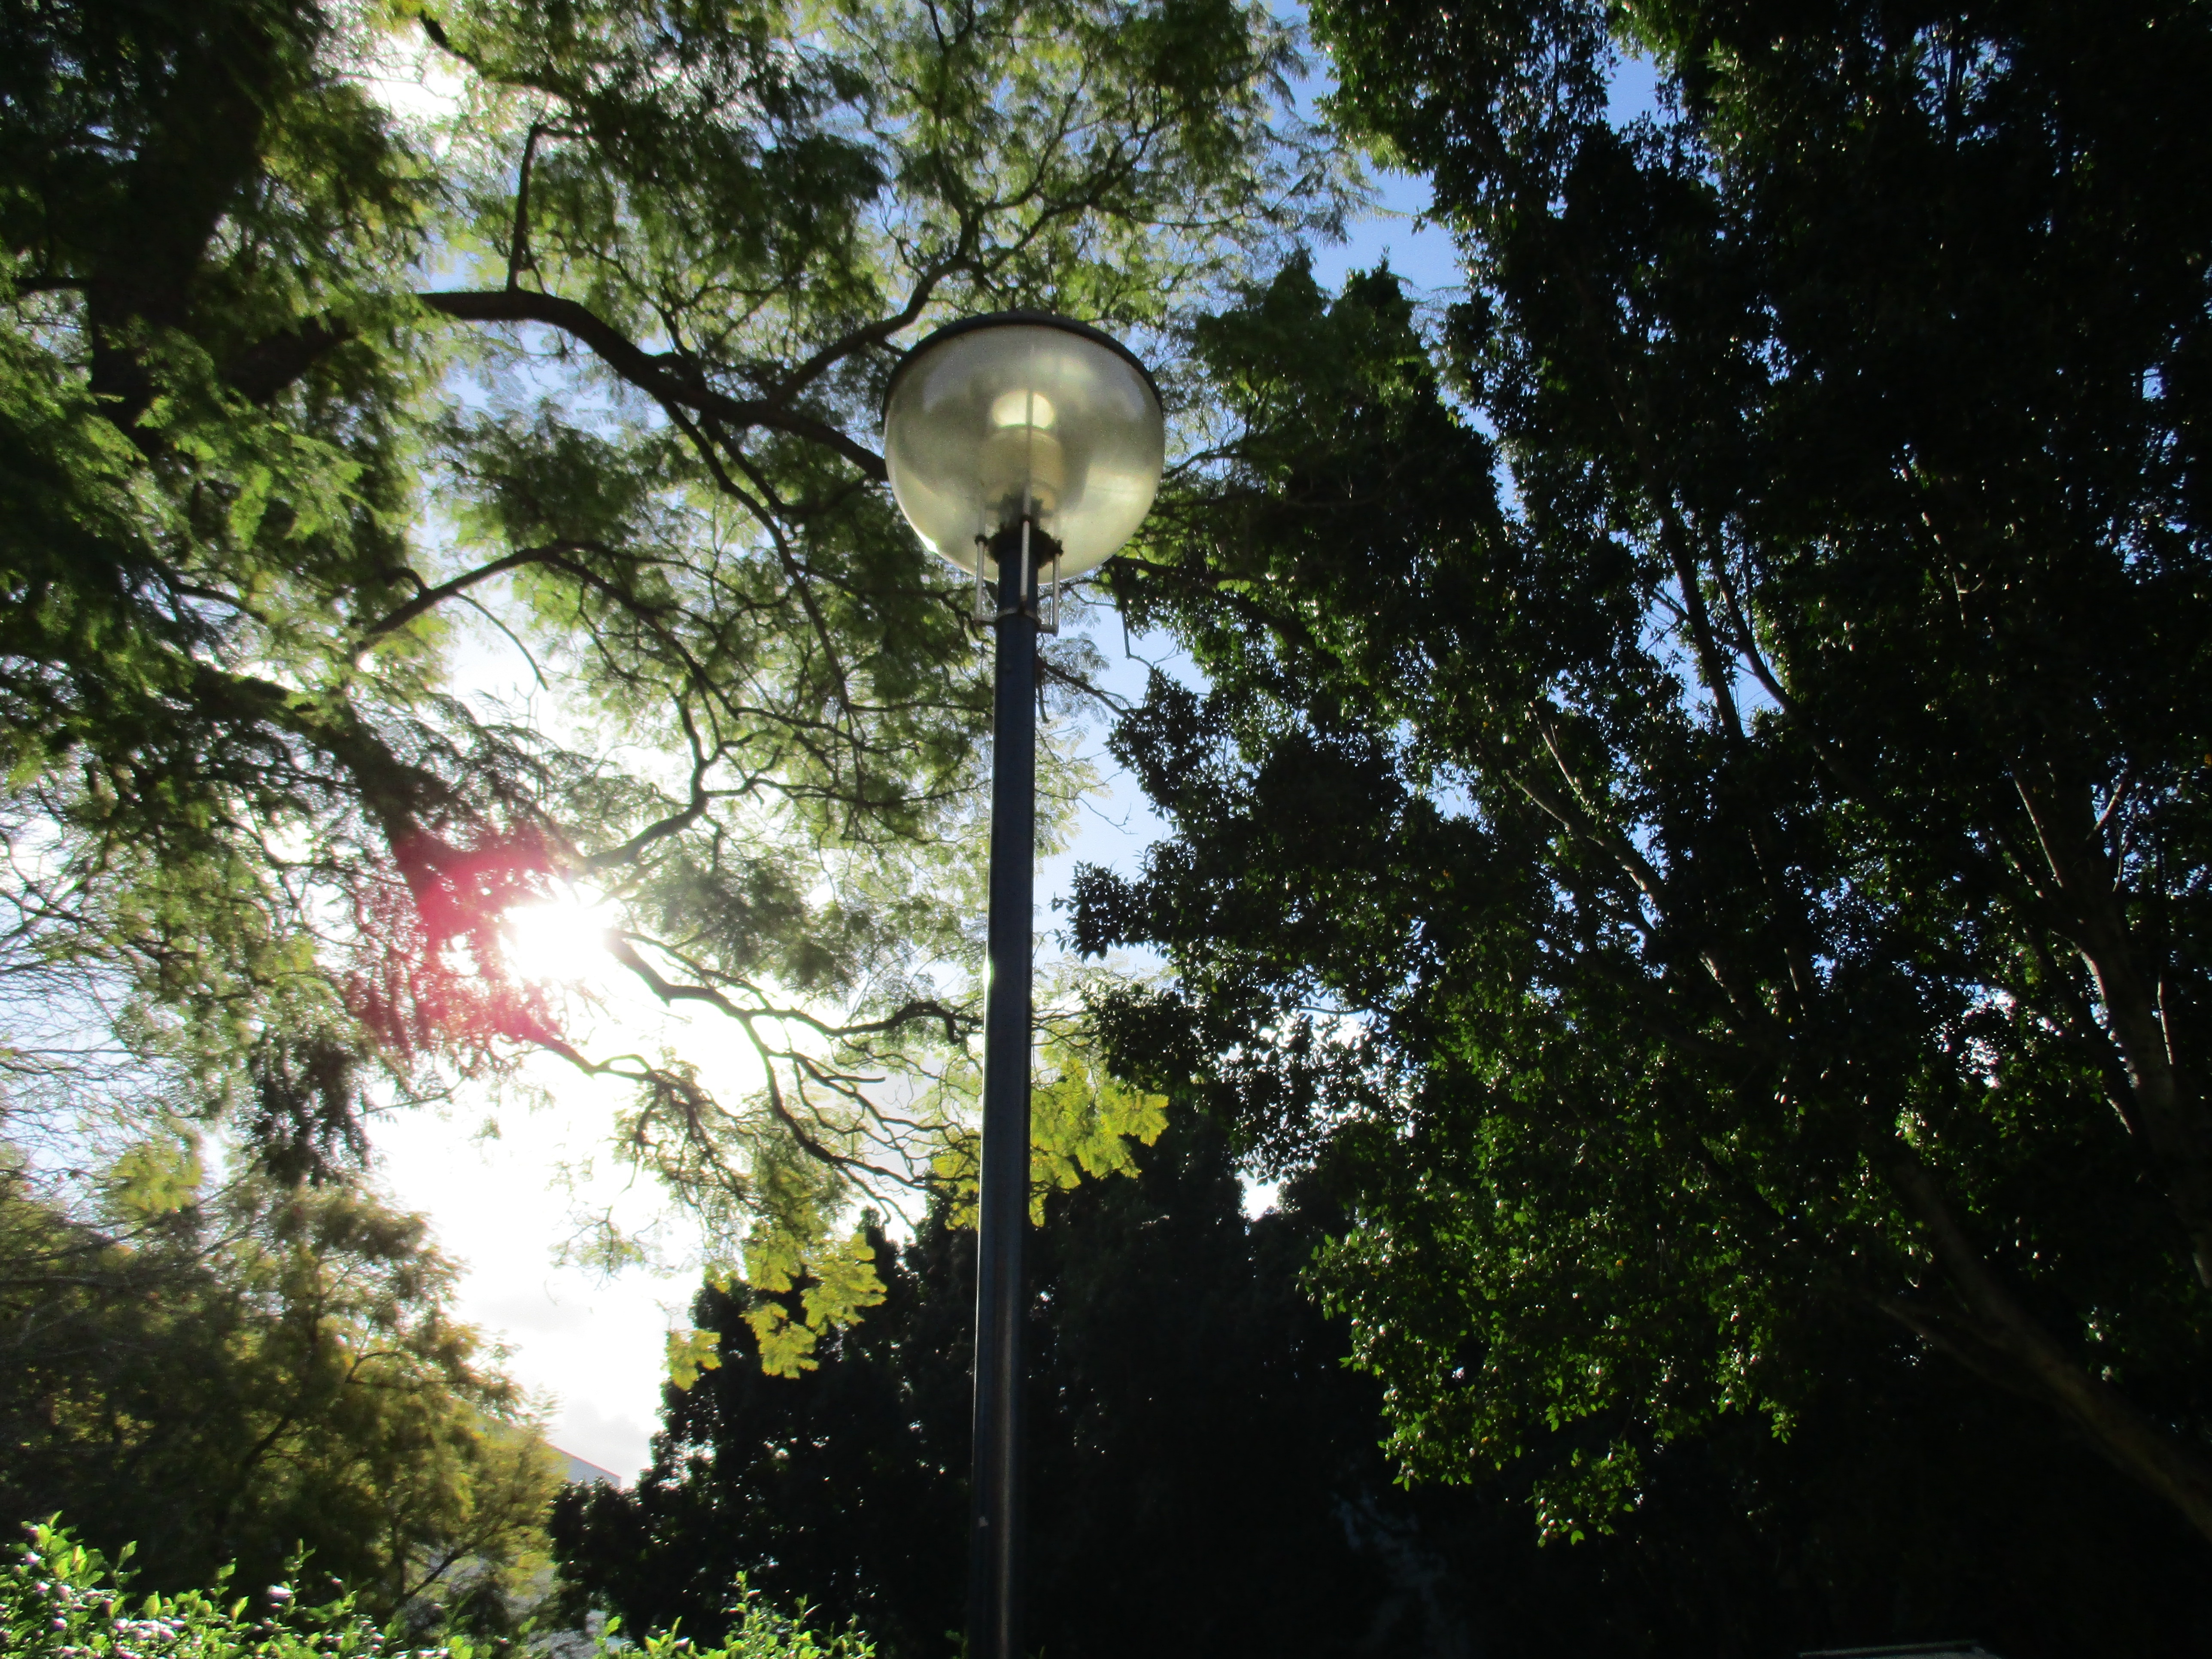
tree, light, sunlight, leaf, flower, reflection, autumn, street light, lighting, light fixture, woody plant